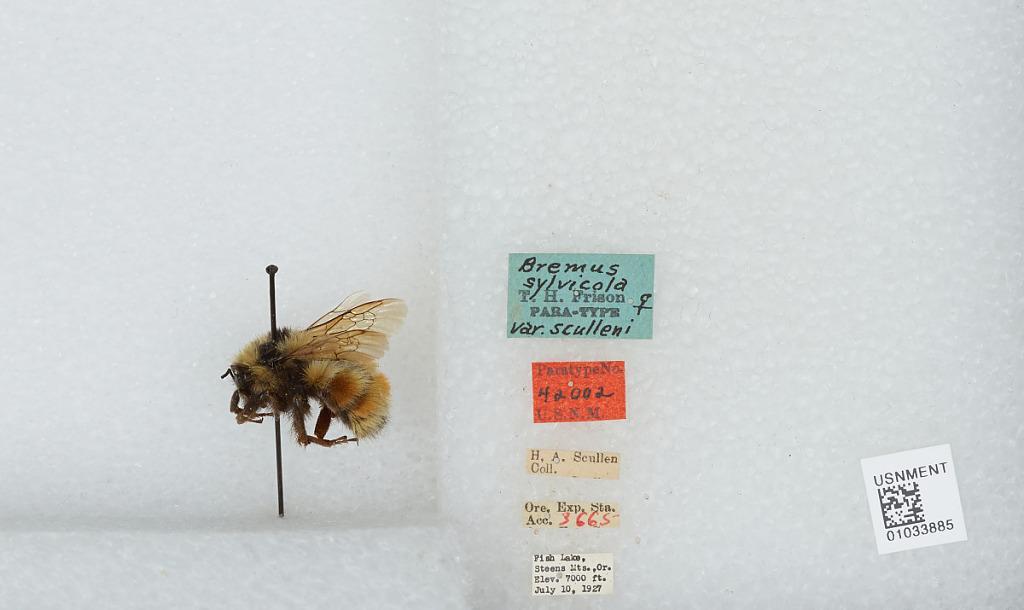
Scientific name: Bombus (Pyrobombus) sylvicola Kirby
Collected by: H. Scullen
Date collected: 1927-7-10
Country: United States
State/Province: Oregon
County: Harney
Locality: Fish Lake, Steens Mountains
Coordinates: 42.7381, -118.644